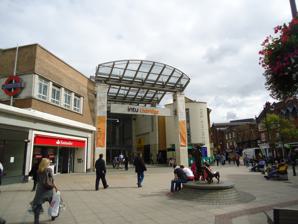
Building: The Chimes, Uxbridge
Country: United Kingdom
Year built: 2001
Shopping mall in Greater London, England The Chimes The shopping centre entrance Location Uxbridge , Greater London , England Opening date 28 February 2001 Management abrdn Owner Malaysian pension fund Kumpulan Wang Persaraan (80%) Savills (20%) No. of stores and services 82 No. of anchor tenants 6 Total retail floor area 440,000 square feet (41,000 m 2 ) No. of floors 3 Parking 1,600 Website chimesuxbridge .co .uk The Chimes is a shopping centre in Uxbridge , within the London Borough of Hillingdon , owned by the Malaysian pension fund Kumpulan Persaan. Opened in February 2001, the centre includes 71 stores, cafes and restaurants, including Boots , H&M and Next as anchor stores . A multi-screen Odeon cinema with an IMAX screen is also part of the centre. A number of existing old buildings in Uxbridge High Street were restored and incorporated into the new shopping centre, which was designed with the intention of it blending into its surroundings. The centre was formerly named Intu Uxbridge between 2013 and 2021 under the ownership and management of Intu Properties , prior to the collapse of that company. Construction Former logo of The Chimes Planning for the shopping centre began in the 1990s, under the proposed name of St George's, although another development in Harrow at the time subsequently took the name. The new development, bordered by the High Street and Chippendale Waye was built beside Uxbridge tube station and incorporated many of the existing buildings on one side of the High Street. The George Street car park, a joinery works, builders' yard, garages  and a row of houses on Chippendale Waye were demolished to make way for the construction, Chippendale Waye was widened to become a dual carriageway to support the extra traffic expected once the centre opened. Bronze Age remains were found during initial excavations as part of an archaeological investigation of the site, dating from before 700 BC. The development in Uxbridge of what would become The Mall Pavilions shopping centre in the 1970s had seen the demolition of a large area of the opposite end of the High Street in favour of an open shopping development, but was widely considered to have been unsuccessful. During the 1980s, the centre was refurbished and a roof was built. During the planning for The Chimes, developers with encouragement from the London Borough of Hillingdon sought instead to avoid such a move by retaining many of the original old buildings in the High Street. The name The Chimes was eventually chosen by the developers as a reference to the sound of the bells from the market house on the High Street nearby, which were traditionally rung to announce the opening of the town's market. A statue, named "Anticipation", featuring a woman, child and dog was unveiled near the front entrance of the centre on 25 June 2002 by Elizabeth II and the Prince Philip . The statue had been commissioned by Hillingdon Arts Association and was created by Anita Lafford. Her design was chosen in March 2001 following an open competition which began in January 2000. Clarke Nicholls Marcel (CNM London) were the civil & structural engineers for the new-build shopping centre. Since opening The Chimes entrance in 2010 Anchor stores including Boots and Debenhams were established in the centre, as was a multi-screen Odeon cinema. The 19th century-built offices of the local building company Fassnidge were also refurbished and included in the new development, becoming a PizzaExpress restaurant. A new public area known as the piazza was developed in front of the Fassnidge building, and a second restaurant was built beside it, using preserved timber salvaged during the demolition of older buildings in Uxbridge in earlier years. The new restaurant was designed to resemble a Tudor -style house. The tenth anniversary of the opening of The Chimes was celebrated in February 2011, at which time it was said to be attracting 12 million customers each year. The centre was renamed "Intu Uxbridge" in 2013, following the renaming of parent Capital Shopping Centres Group plc to Intu Properties plc. In June 2014, Intu Properties sold an 80% majority stake in the centre to the Malaysian pension fund Kumpulan Wang Persaraan for £175 million. Under the terms of the sale, Intu retained 20% and continued to manage the centre. The centre was changed back to its original name of "The Chimes" on 28 January 2021. Stores Stores in the centre include Lidl , Accessorize , ALDO , Boots , River Island , Sunglass Hut , Superdry , Skechers , Ernest Jones , Pandora , ToyTown , Next , Next Home , Decathlon , JD Sports and Clintons . A number of independent stores, as well as restaurants and a multi-screen Odeon IMAX cinema are also within the centre. In popular culture The Chimes was used to film scenes for the Channel 4 television comedy The Inbetweeners , offering itself as a shooting location on just three days' notice after another shopping centre withdrew. References